Drumchapel railway station

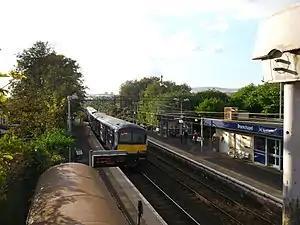
Drumchapel railway station, with a train departing the westbound platform

Drumchapel railway station serves the Drumchapel, Blairdardie and Old Drumchapel areas of Glasgow, Scotland. The station is managed by ScotRail and is served by trains on the Argyle Line and North Clyde Line. It is situated between Westerton to the east and Drumry to the west, and is located from Glasgow Queen Street (High Level), measured via Maryhill.